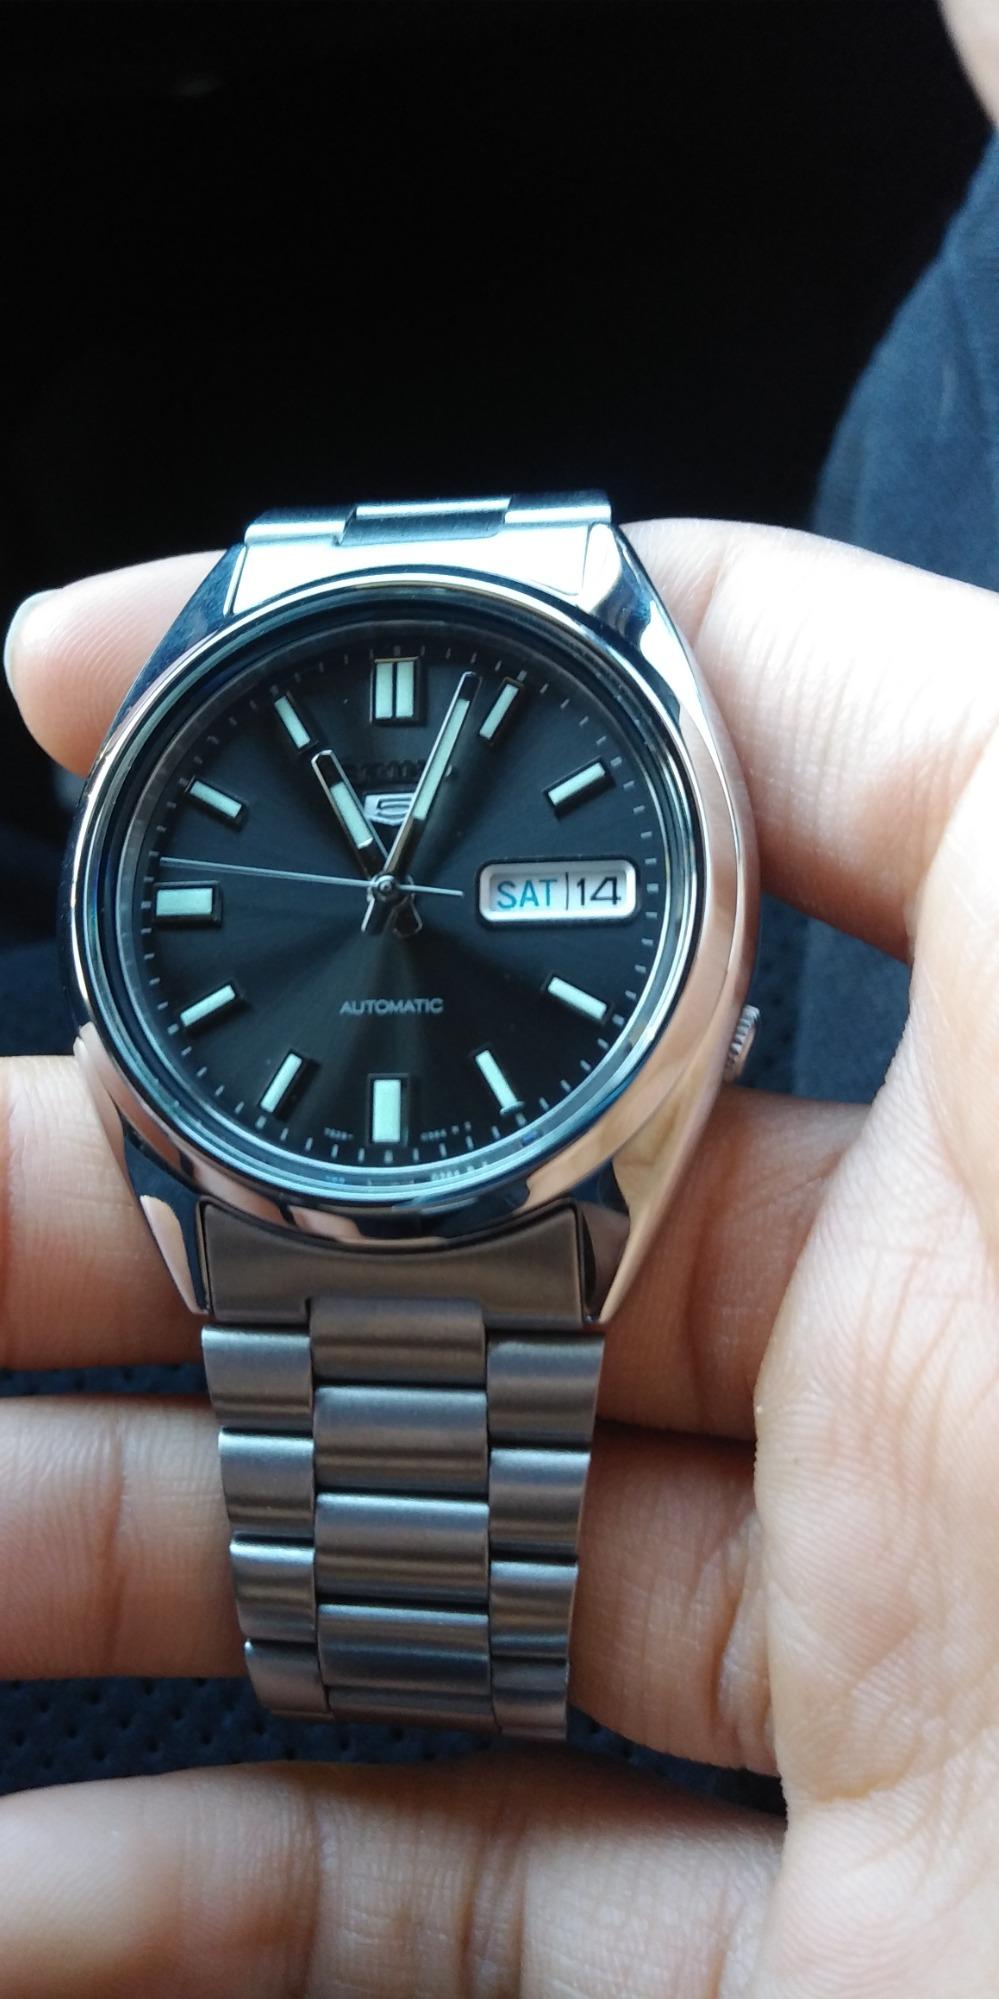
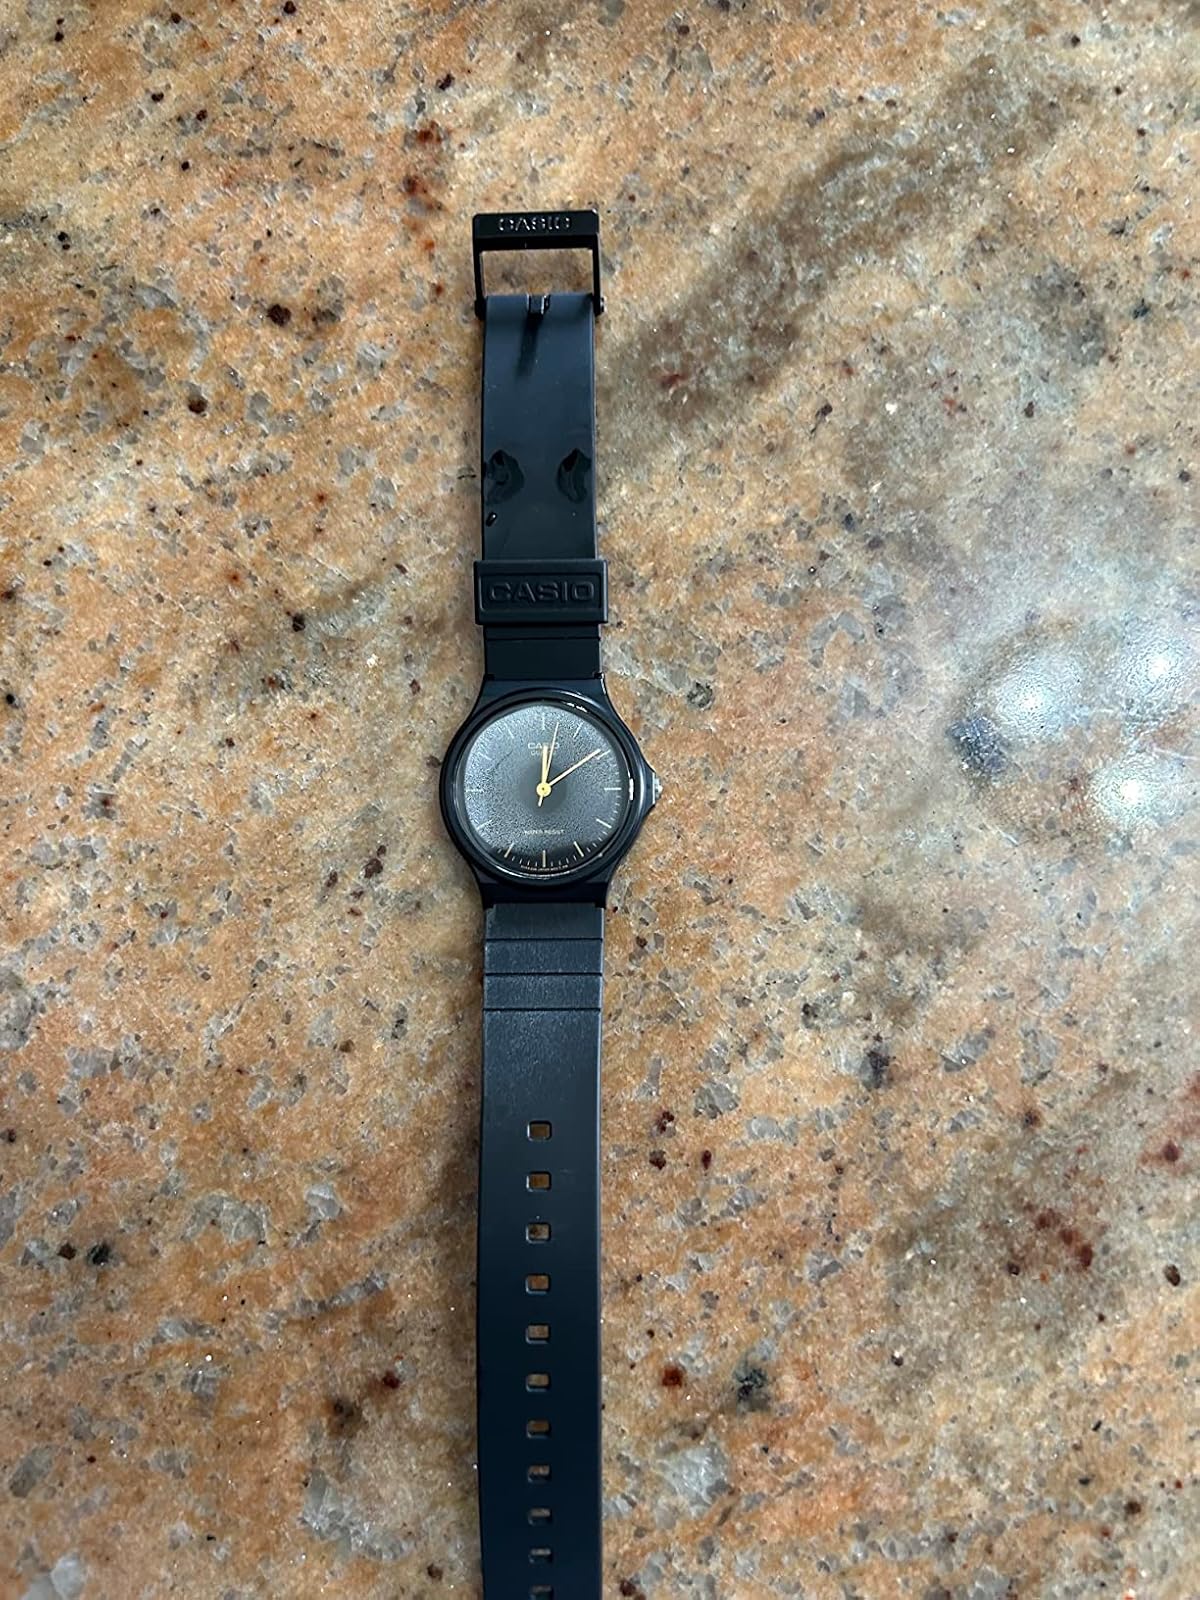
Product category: accessories_watch
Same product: no